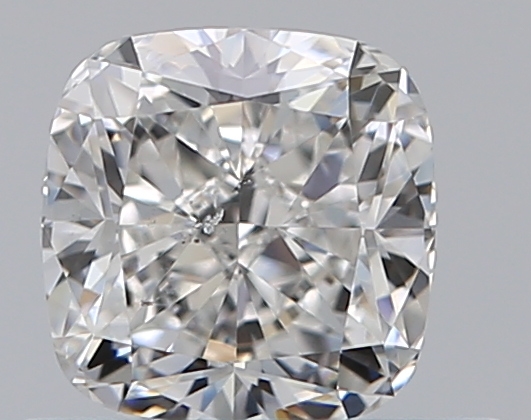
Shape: cushion
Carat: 0.5
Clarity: SI1
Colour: F
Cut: EX
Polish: EX
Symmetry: VG
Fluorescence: N
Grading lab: GIA
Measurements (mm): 4.47 x 4.41 x 3.01